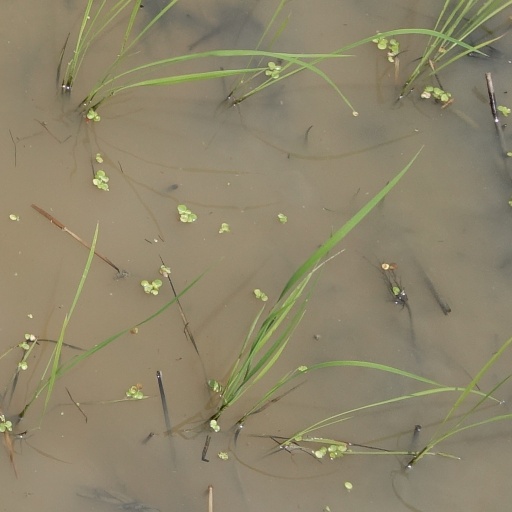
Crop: rice